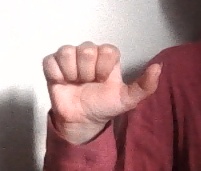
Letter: dhad